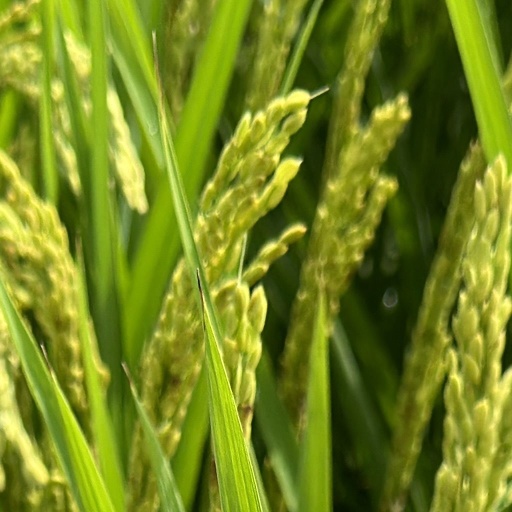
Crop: rice